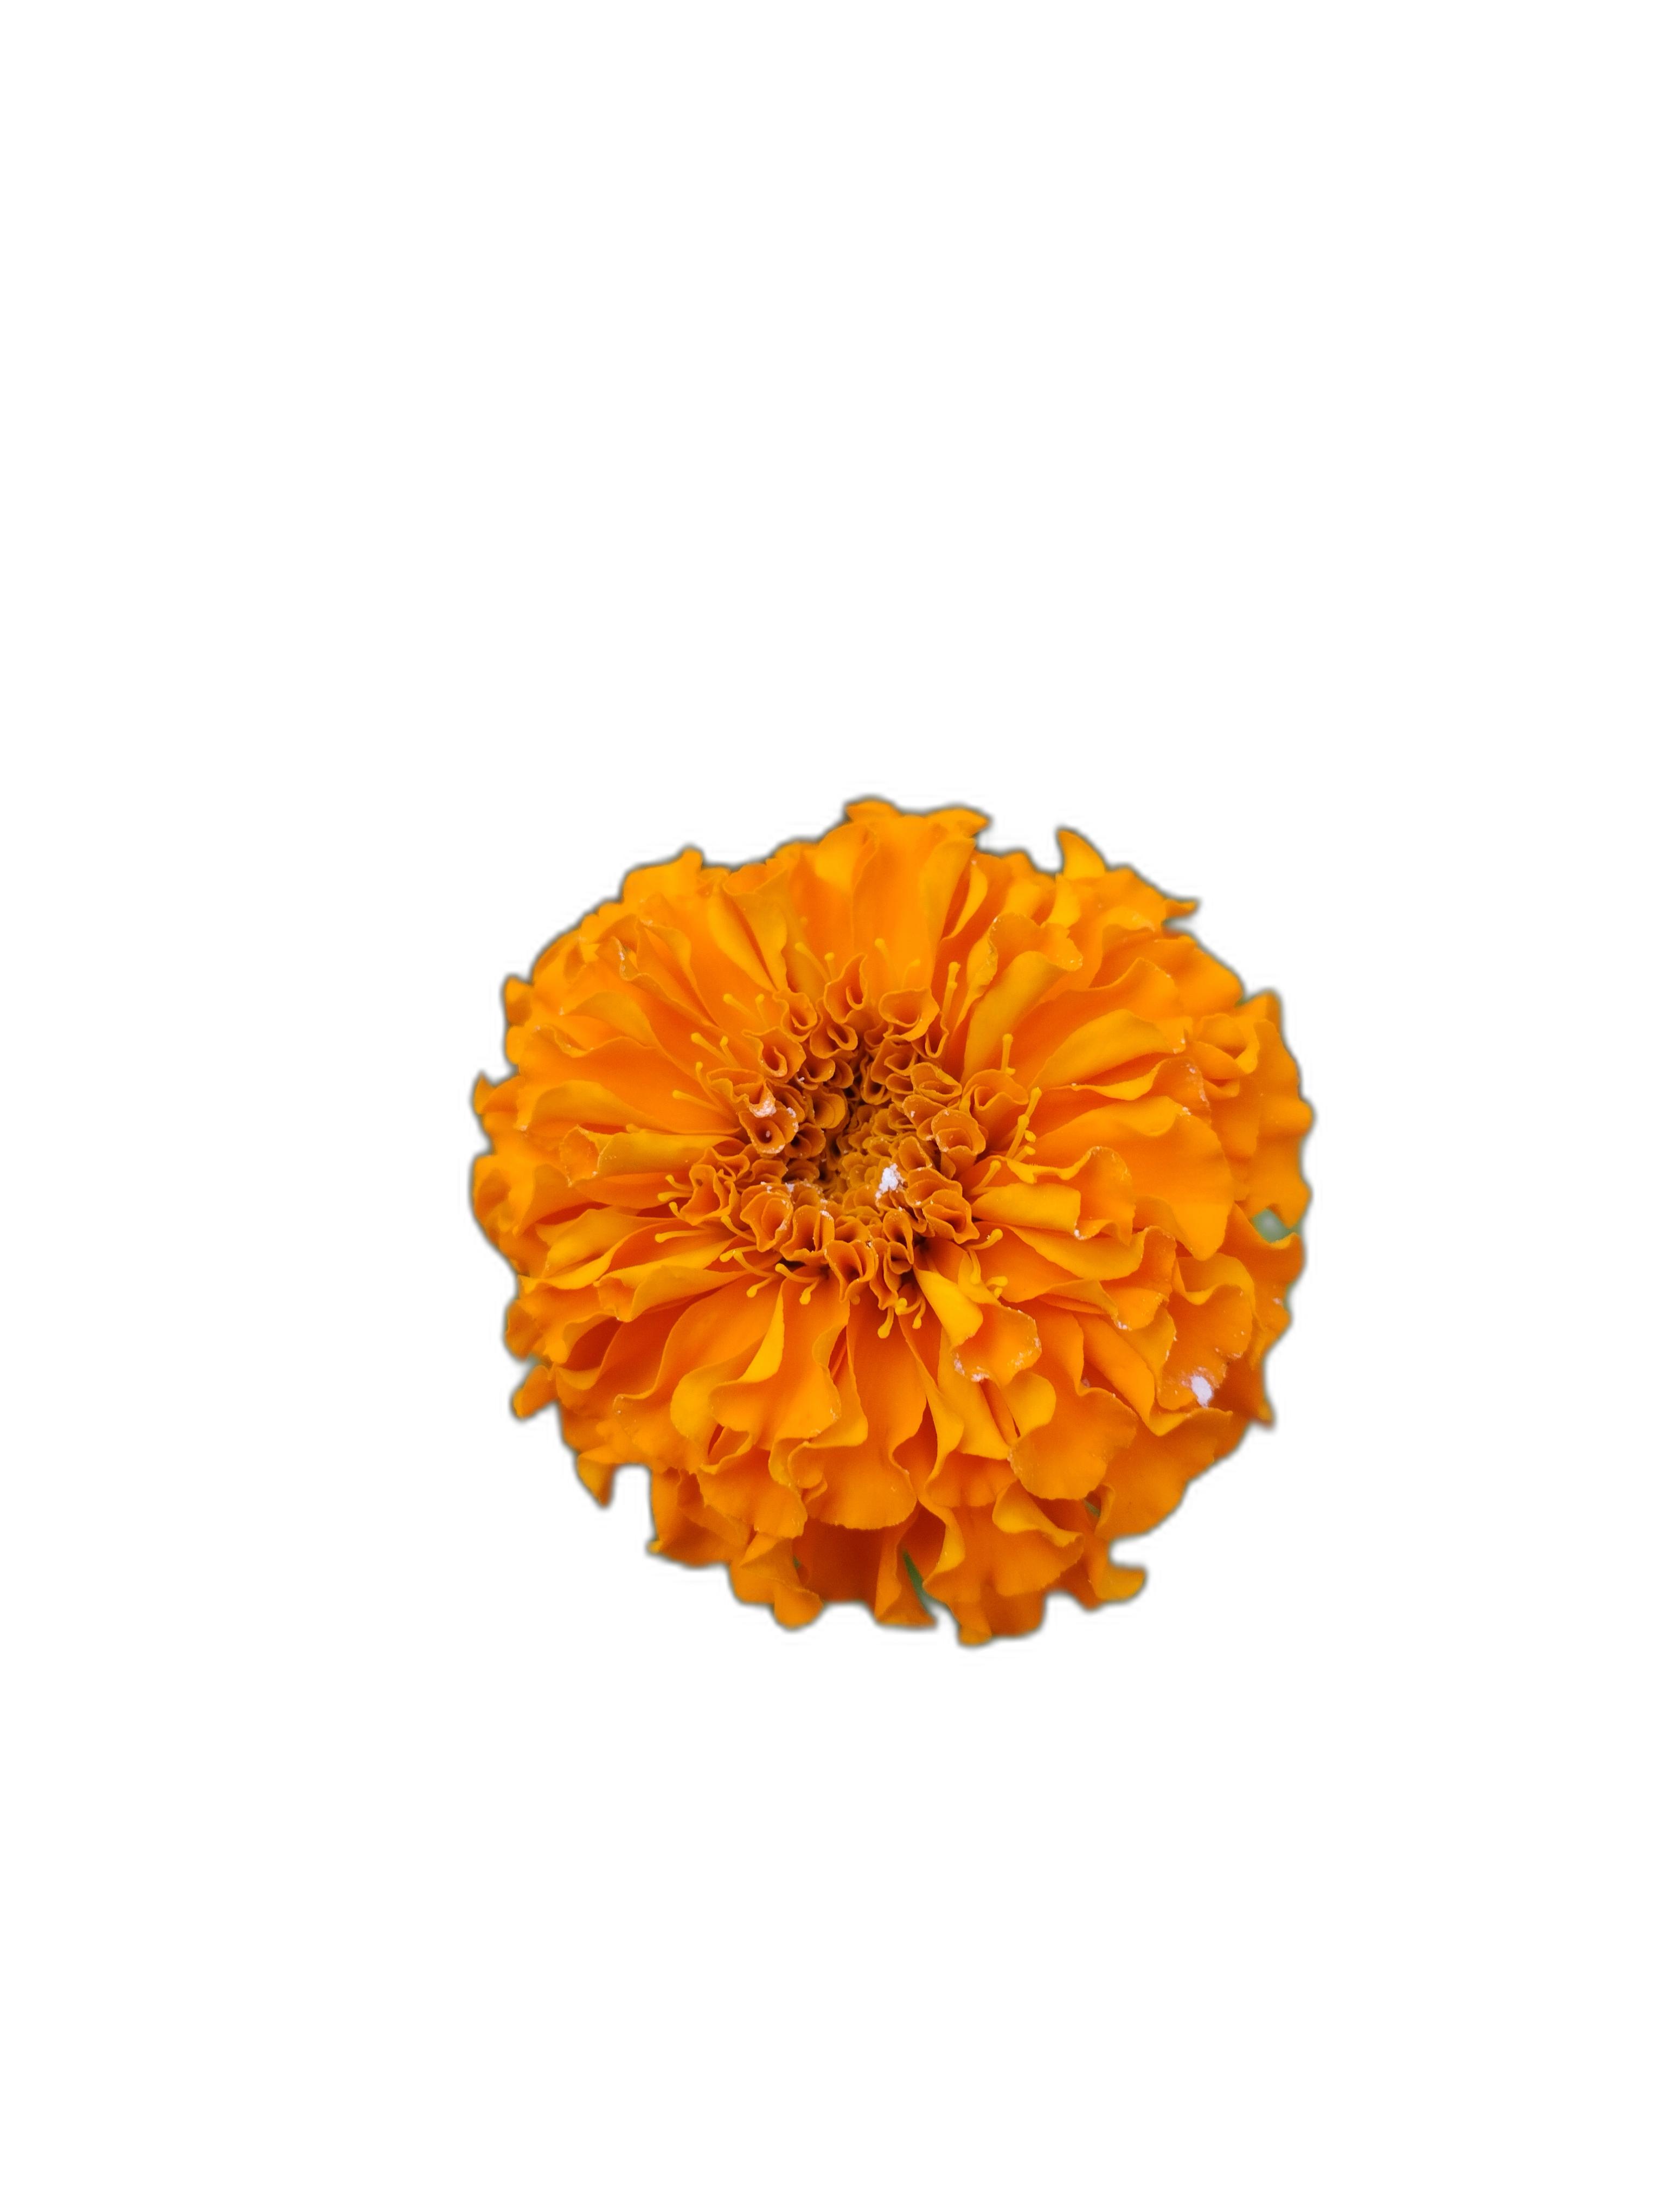
Label: Marigold